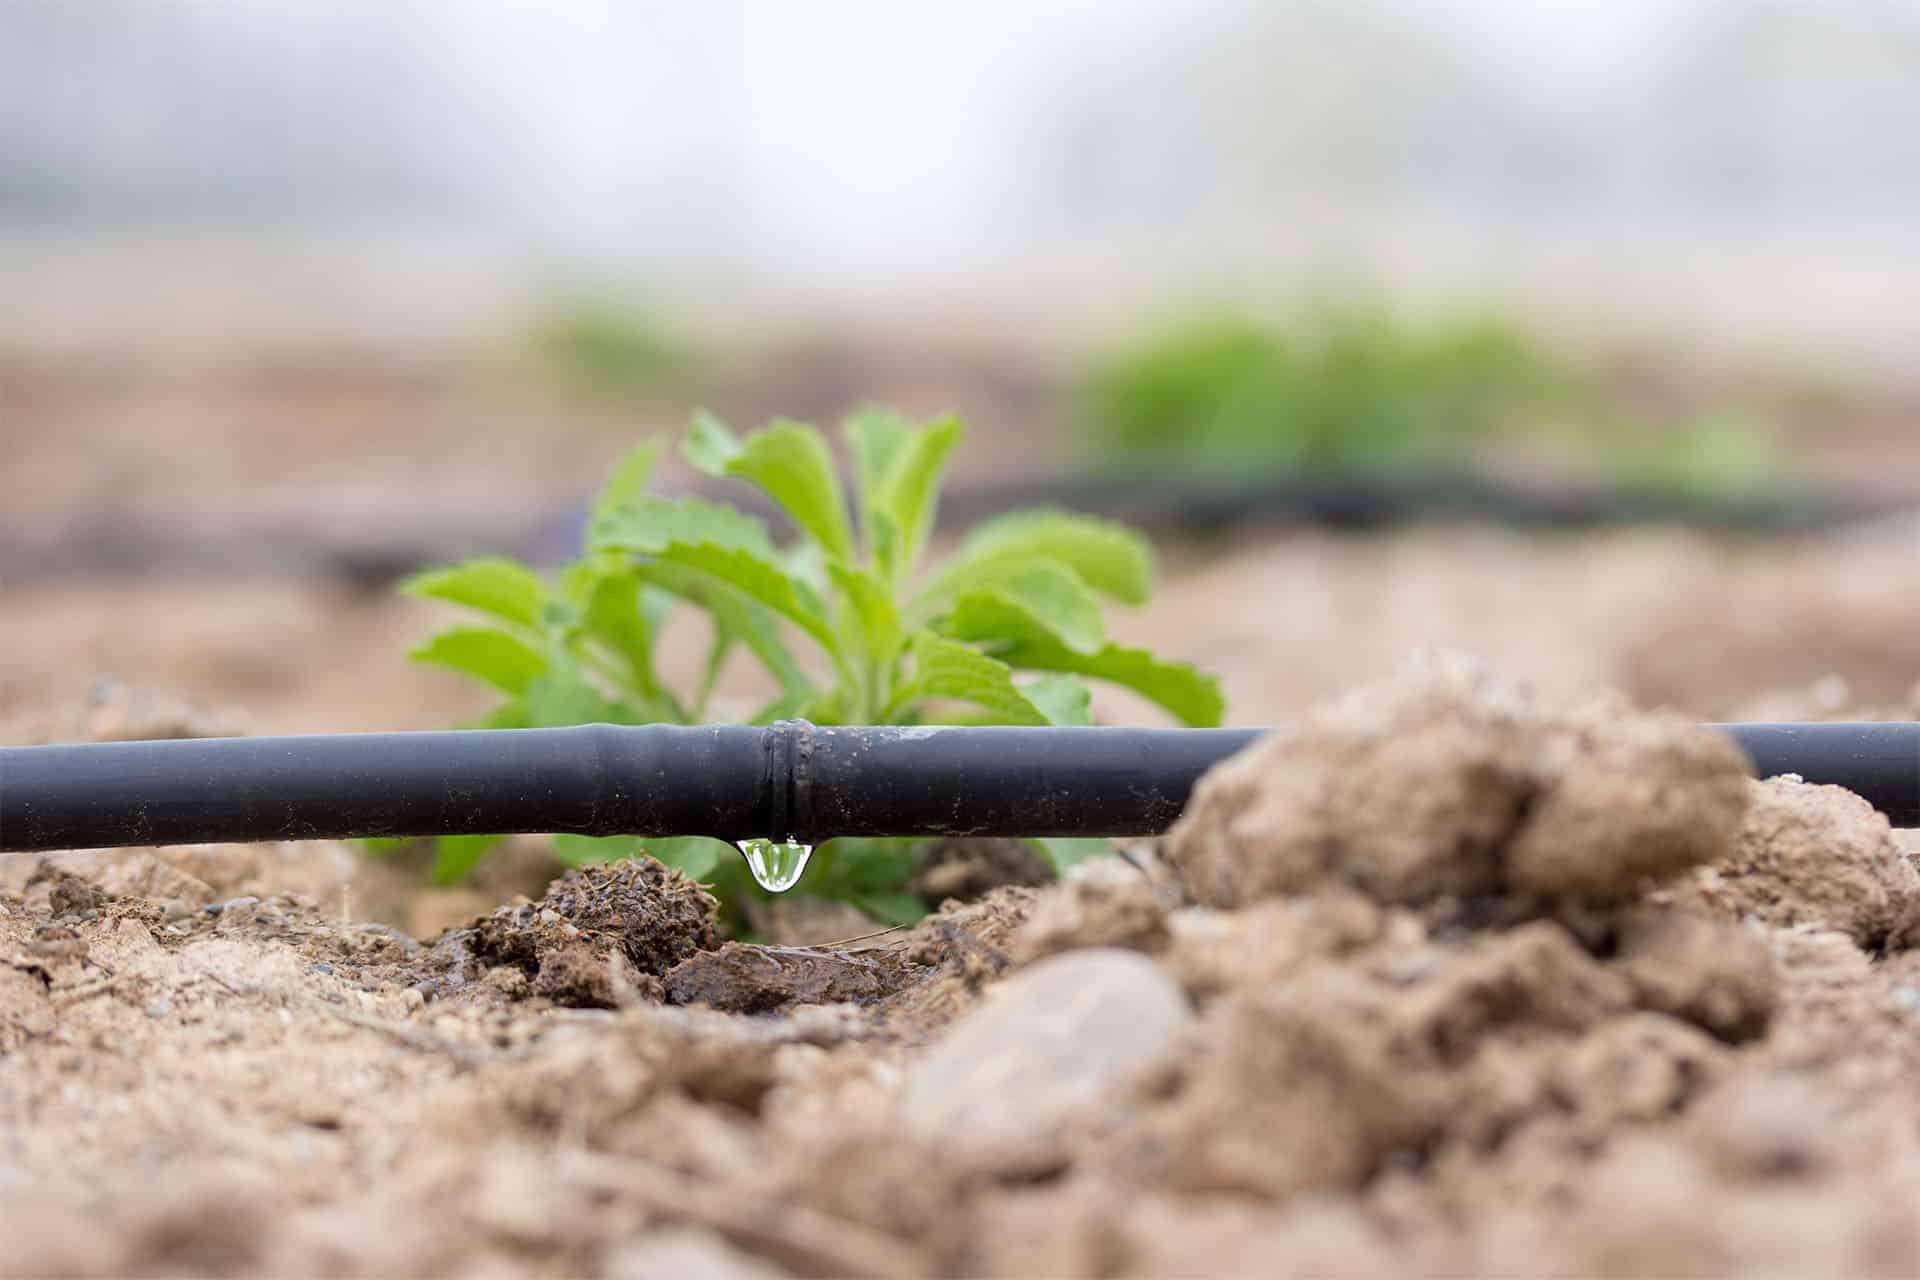
Huu ni mfumo wa umwagiliaji wa matone ya maji ambao ni muhimu sana kwa kilimo hasa eneo ambapo kuna uhaba wa maji. Bomba jeusi linaonekana likipita karibu na mmea mdogo na tone la maji linadondoka kutoka kwenye bomba hilo.